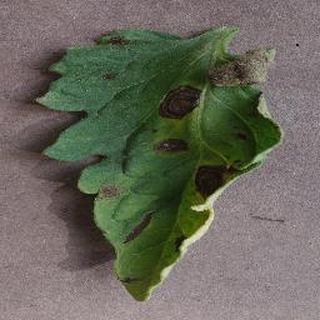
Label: tomato_early_blight